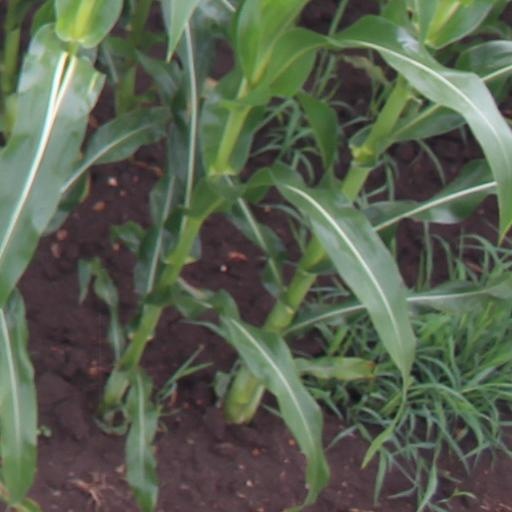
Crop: maize; corn